31st Brigade (Australia)

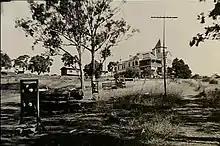
Narellan Camp, where the brigade undertook training in early 1942

Under the command of the 2nd Division, the brigade moved to Narellan to complete training, remaining there until June 1942, when they were rotated back to Blakehurst. At this time, the forward defensive positions along the beach had been taken over by the 18th Garrison Battalion, so the 31st Brigade's troops continued to carry out training, while tasked with mobile defence in the event of an invasion. In May 1942, the 48th Battalion was assigned to the brigade to bring it up to three infantry battalions. In June, the 48th was transferred again, firstly to the 5th Brigade and then later its personnel were used to form an anti-aircraft unit – the 108th Light Anti-Aircraft Regiment – although its designation was used to form an amalgamated unit, designated the 10th/48th Battalion, which served in Darwin.